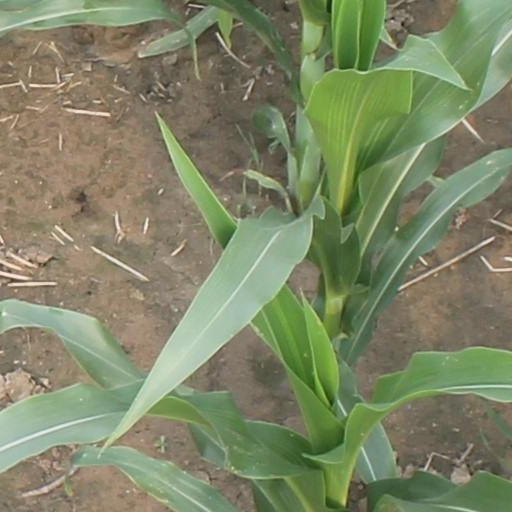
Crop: maize; corn